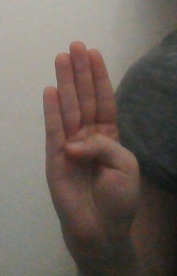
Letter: kaaf